2019 Presidents Day protest

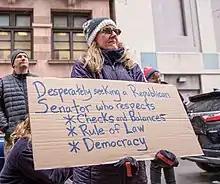
Demonstration in Columbus, Ohio

In Ohio, demonstrations were held in Cincinnati, Columbus, Dayton, North Canton, Warren, and Westerville. Protesters in Cincinnati marched along Gardfield Place, and were met with at least one counter-protester. Demonstrators in downtown Columbus gathered outside LeVeque Tower, which houses an Immigration and Customs Enforcement (ICE) office, and across the street from U.S. Senator Rob Portman's office. The Columbus protests were organized by activists and leaders of religious groups. Dayton protesters gathered outside the office of Congressman Mike Turner. Approximately 30 people gathered at North Canton's Bitzer Park for an event billed as the "Presidents Day Protest to Fight Trump's Fake Crisis and Racist Deportation Forces". The protest was organized by the head of Stark Indivisible. The demonstration in downtown Warren was sponsored by several groups, including the Jefferson Democratic Coalition, the Mahoning/Trumbull Democratic County Women's Caucus, and Valley Voice United for Change. State Senator Tina Maharath spoke at the Westerville protest.